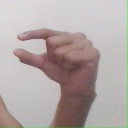
अक्षर: ग